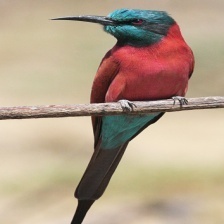
Species: CARMINE BEE-EATER
Scientific name: MEROPS NUBICOIDES
ImageNet parent category: bee_eater